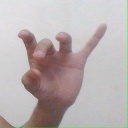
अक्षर: ओ